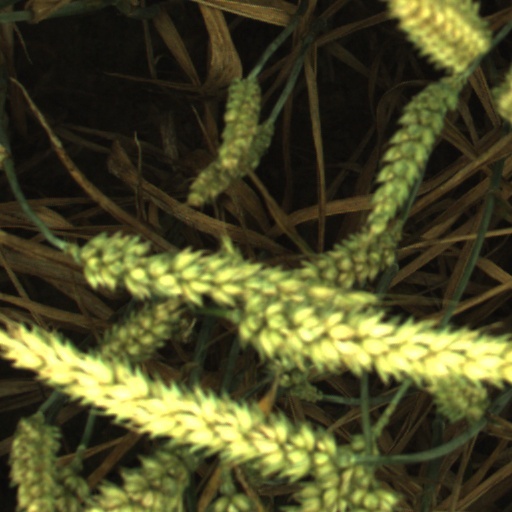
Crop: wheat